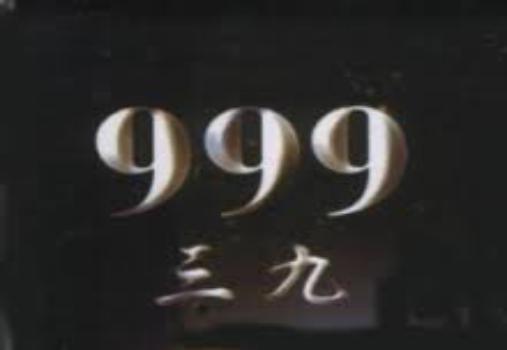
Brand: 999
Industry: Medical